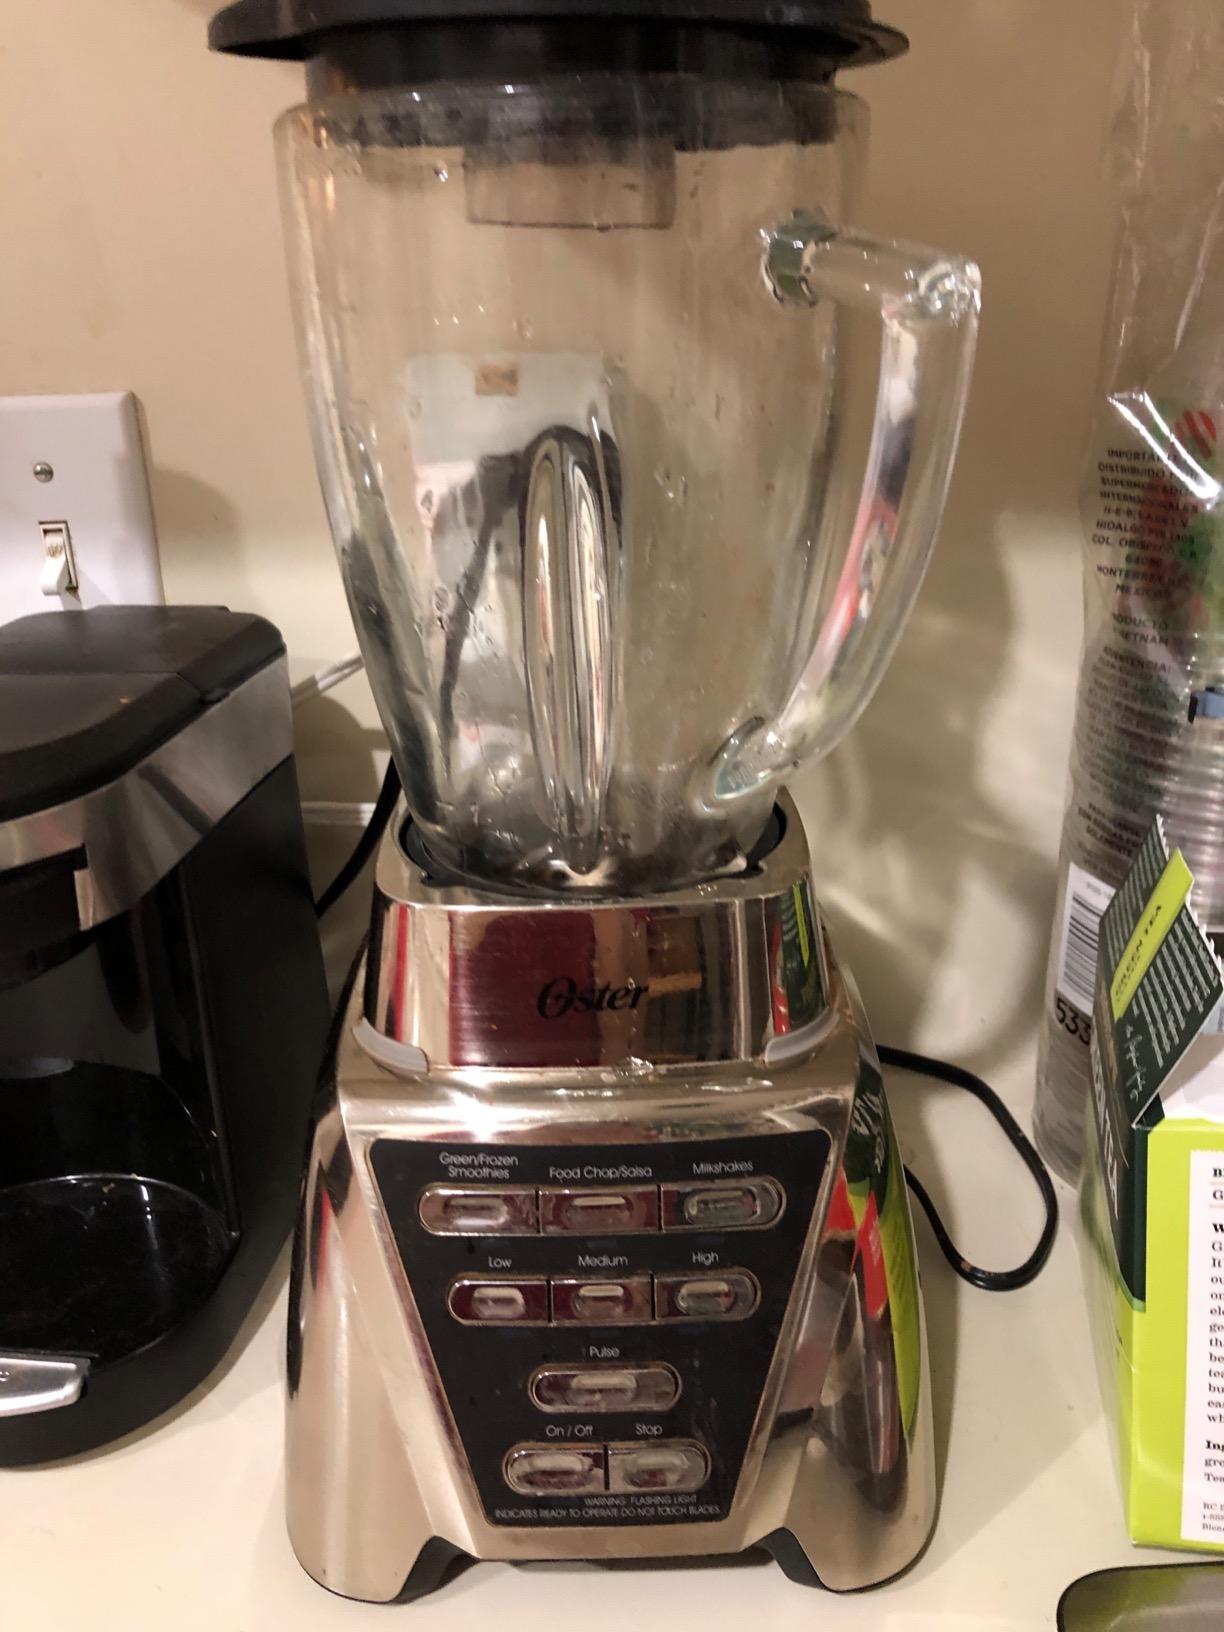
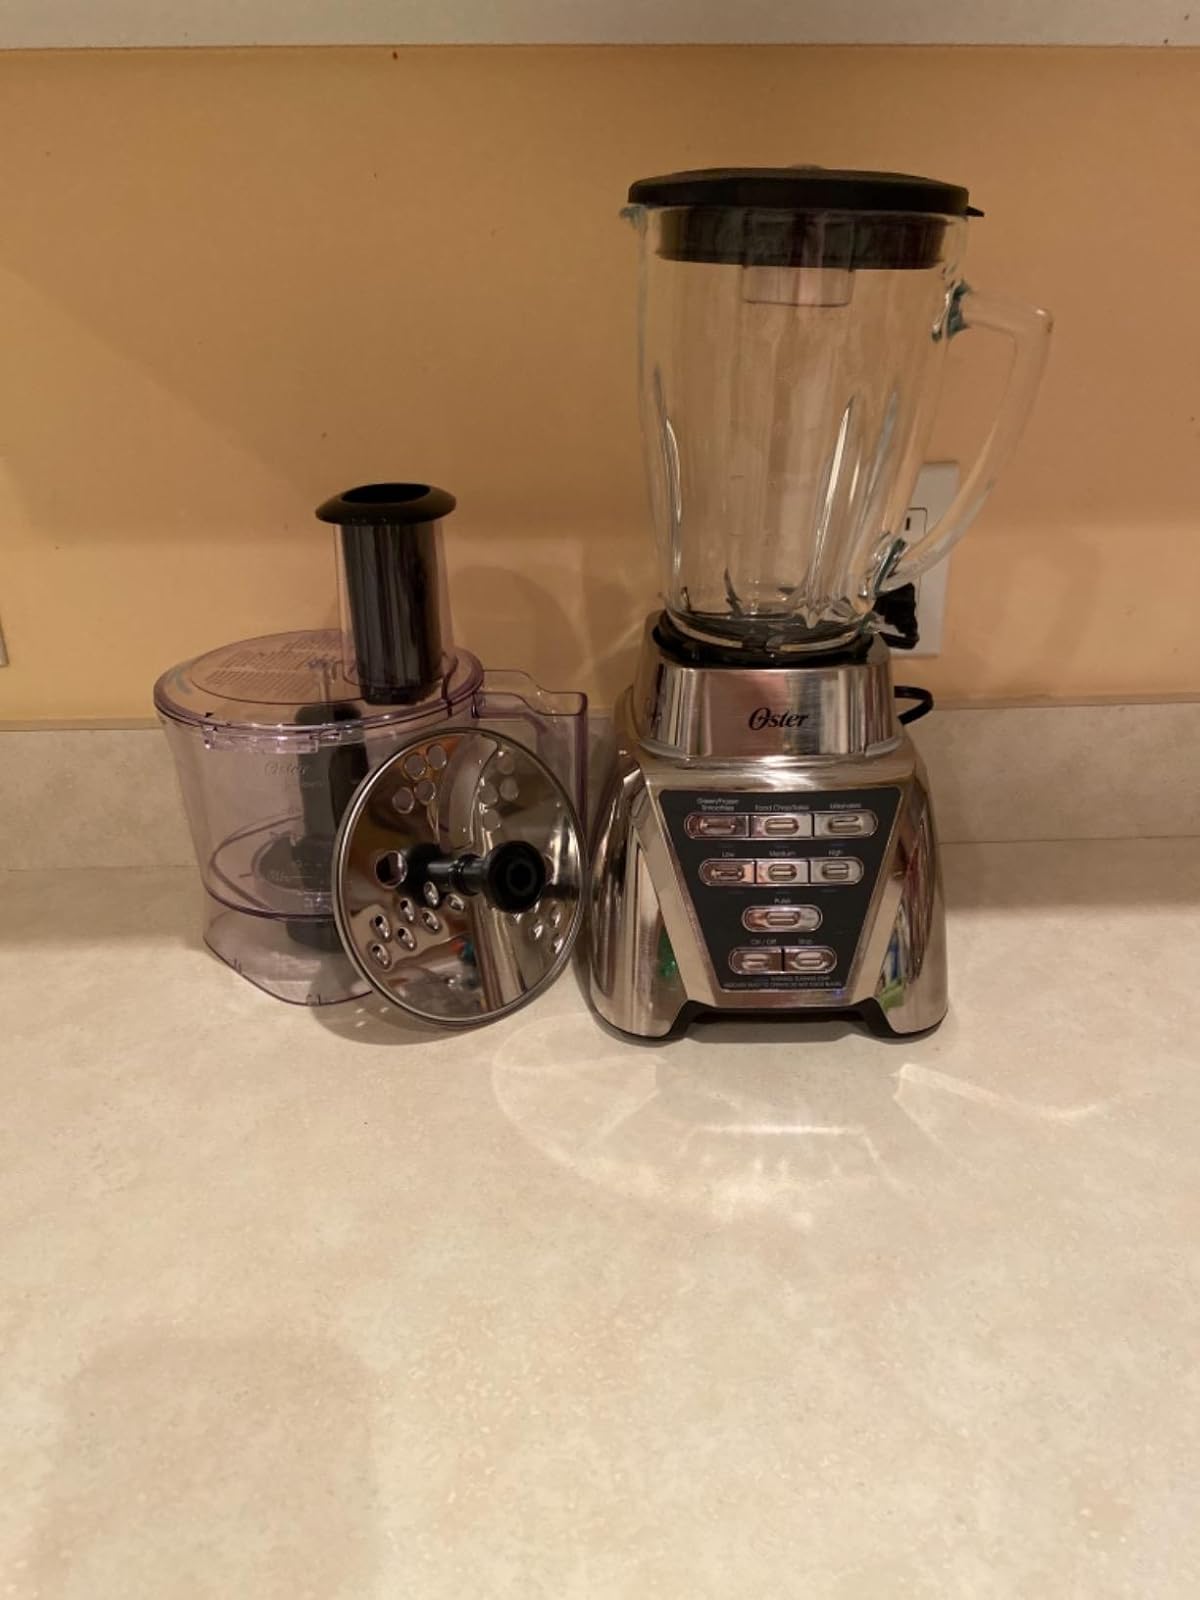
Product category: items_blender
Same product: no